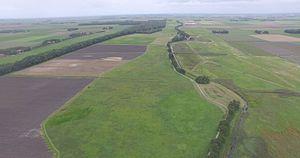
De Zuidert est un « terp », c'est-à-dire une élévation artificielle, situé sur la partie sud de l'Ens, sur l'ancienne île de Schokland. Cette île, désormais incluse dans les terres, depuis l'assèchement des polders environnants, est située sur la commune de Noordoostpolder, dans la province néerlandaise de Flevoland.